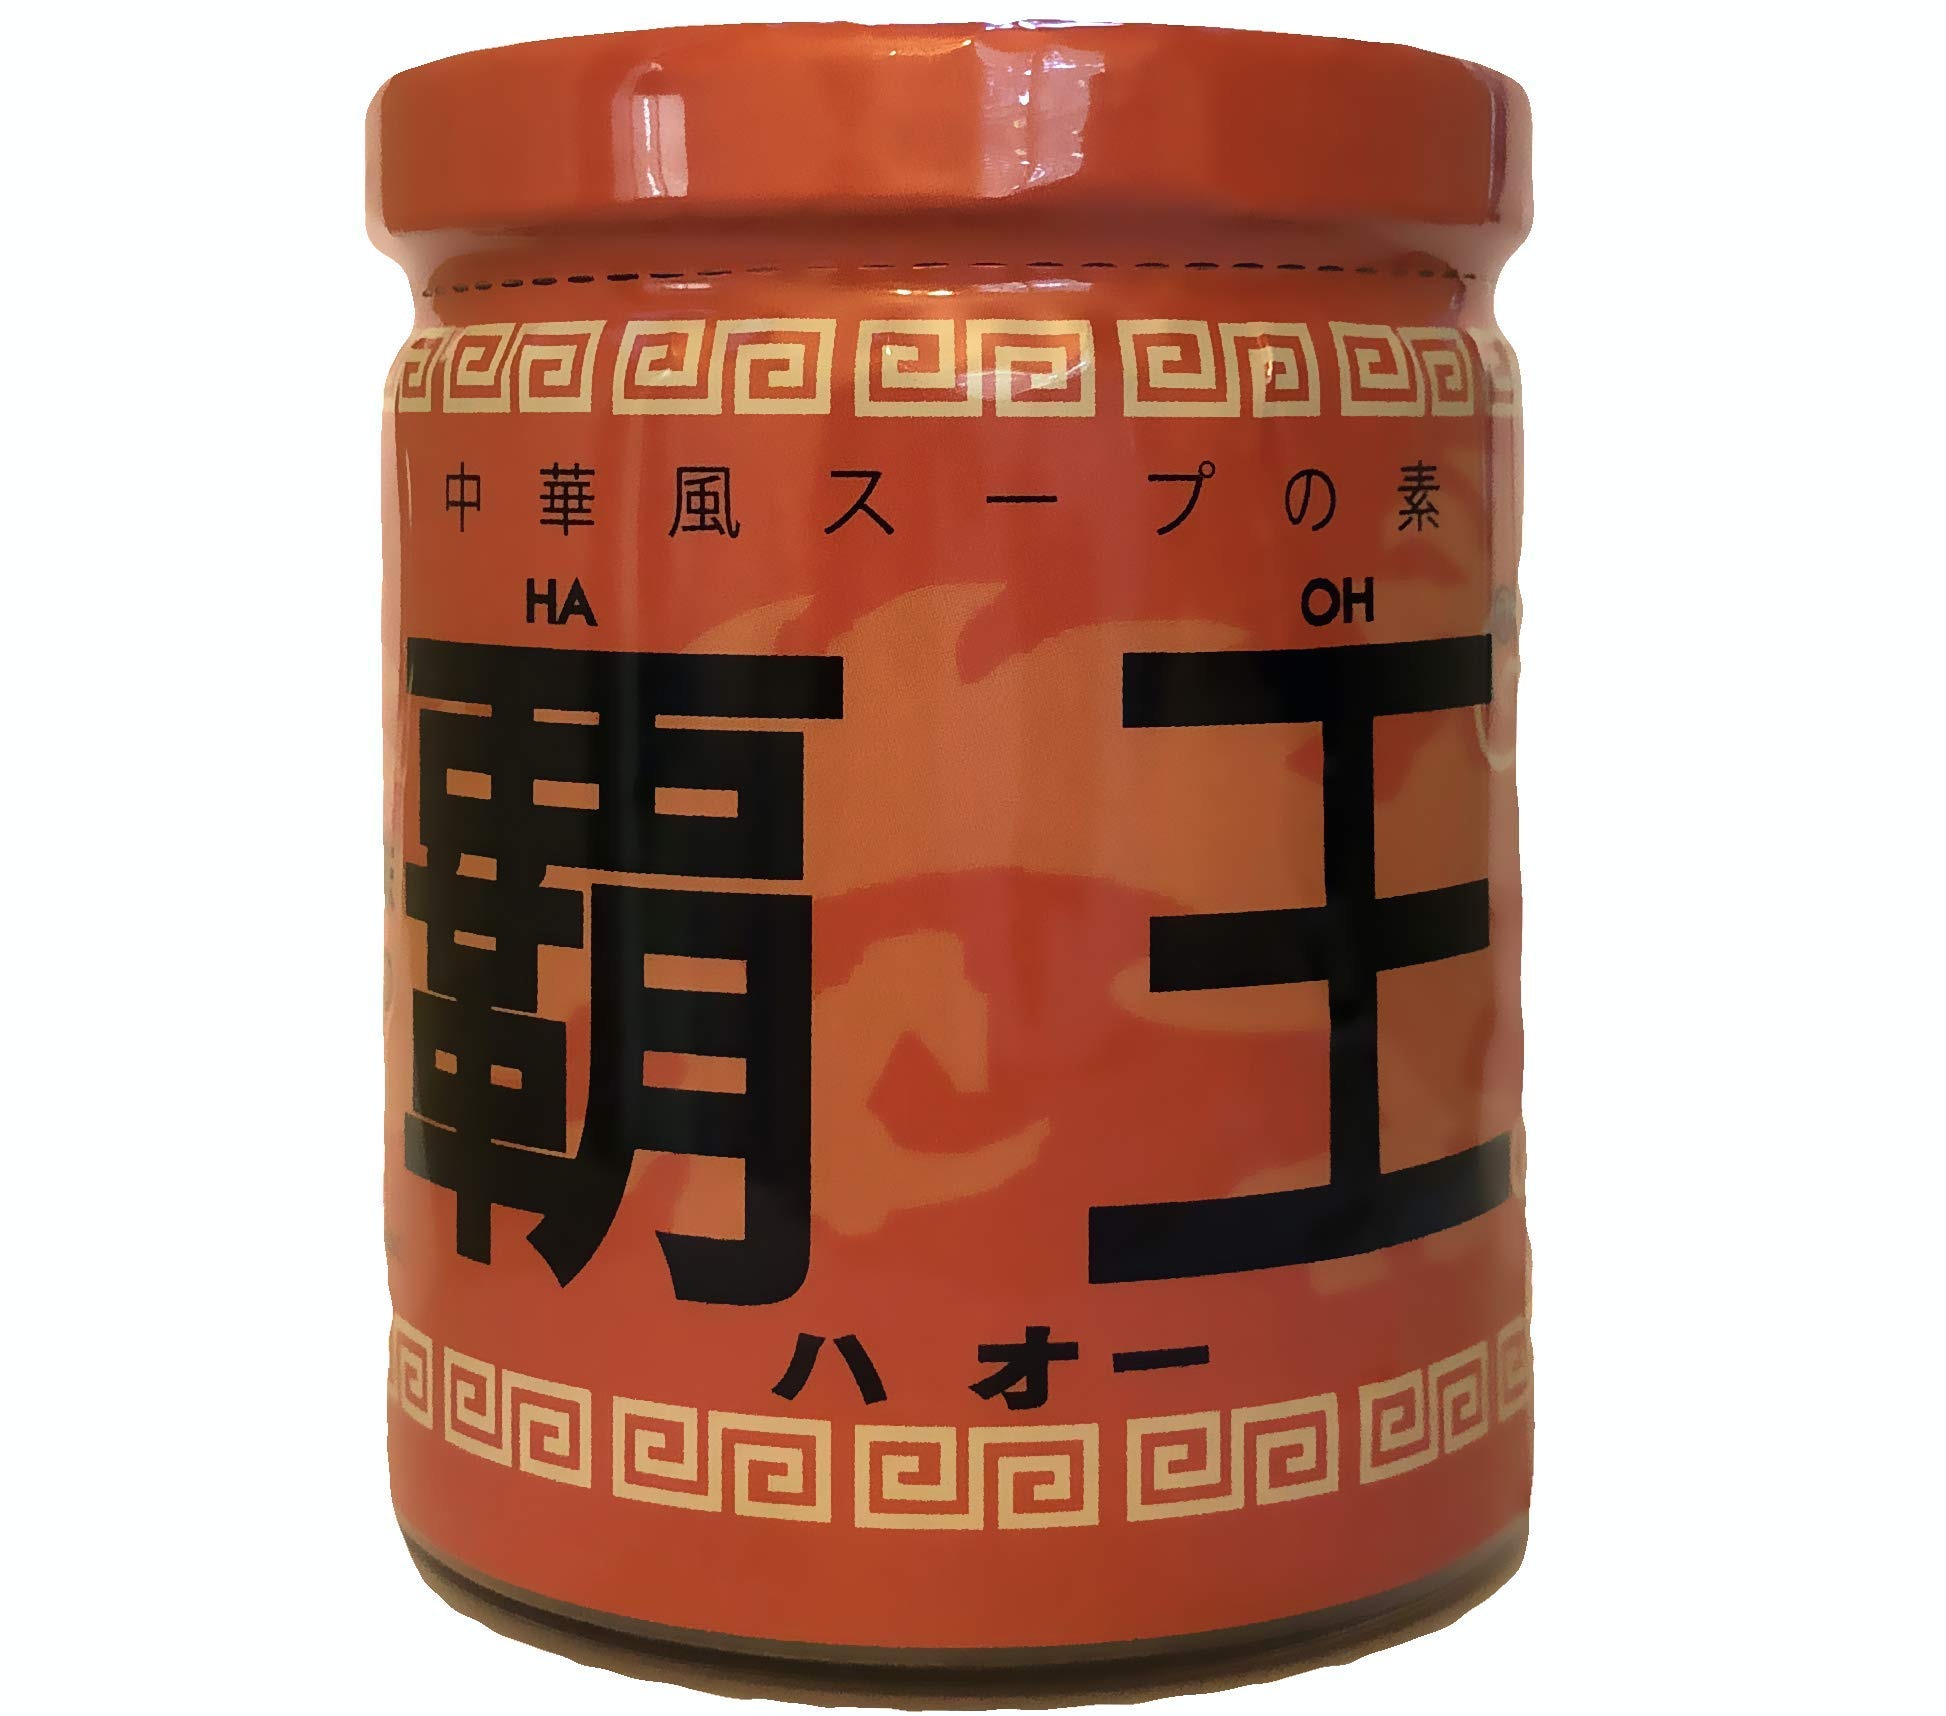
Item Name: Ha-Oh Chinese-Style Stock Paste / Soup Base for Making Ramen Broth, Fried Rice, Stir Fry - 180 Gram / 6.35 Ounce
Bullet Point 1: Chinese-Style Soup / Stock Base Paste (HA OH 霸王, Beef Flavor)
Bullet Point 2: For Ramen Broth, Soup, Fried Rice, Stir Fry
Bullet Point 3: 180 Gram, Pack of 1
Bullet Point 4: Product of USA
Value: 1.0
Unit: Count

Price: 16.99